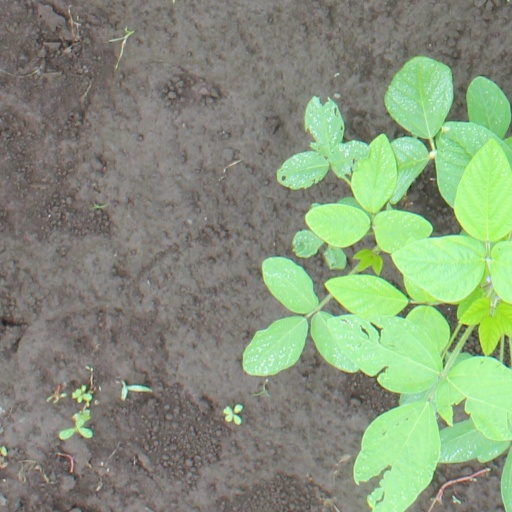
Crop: soybean